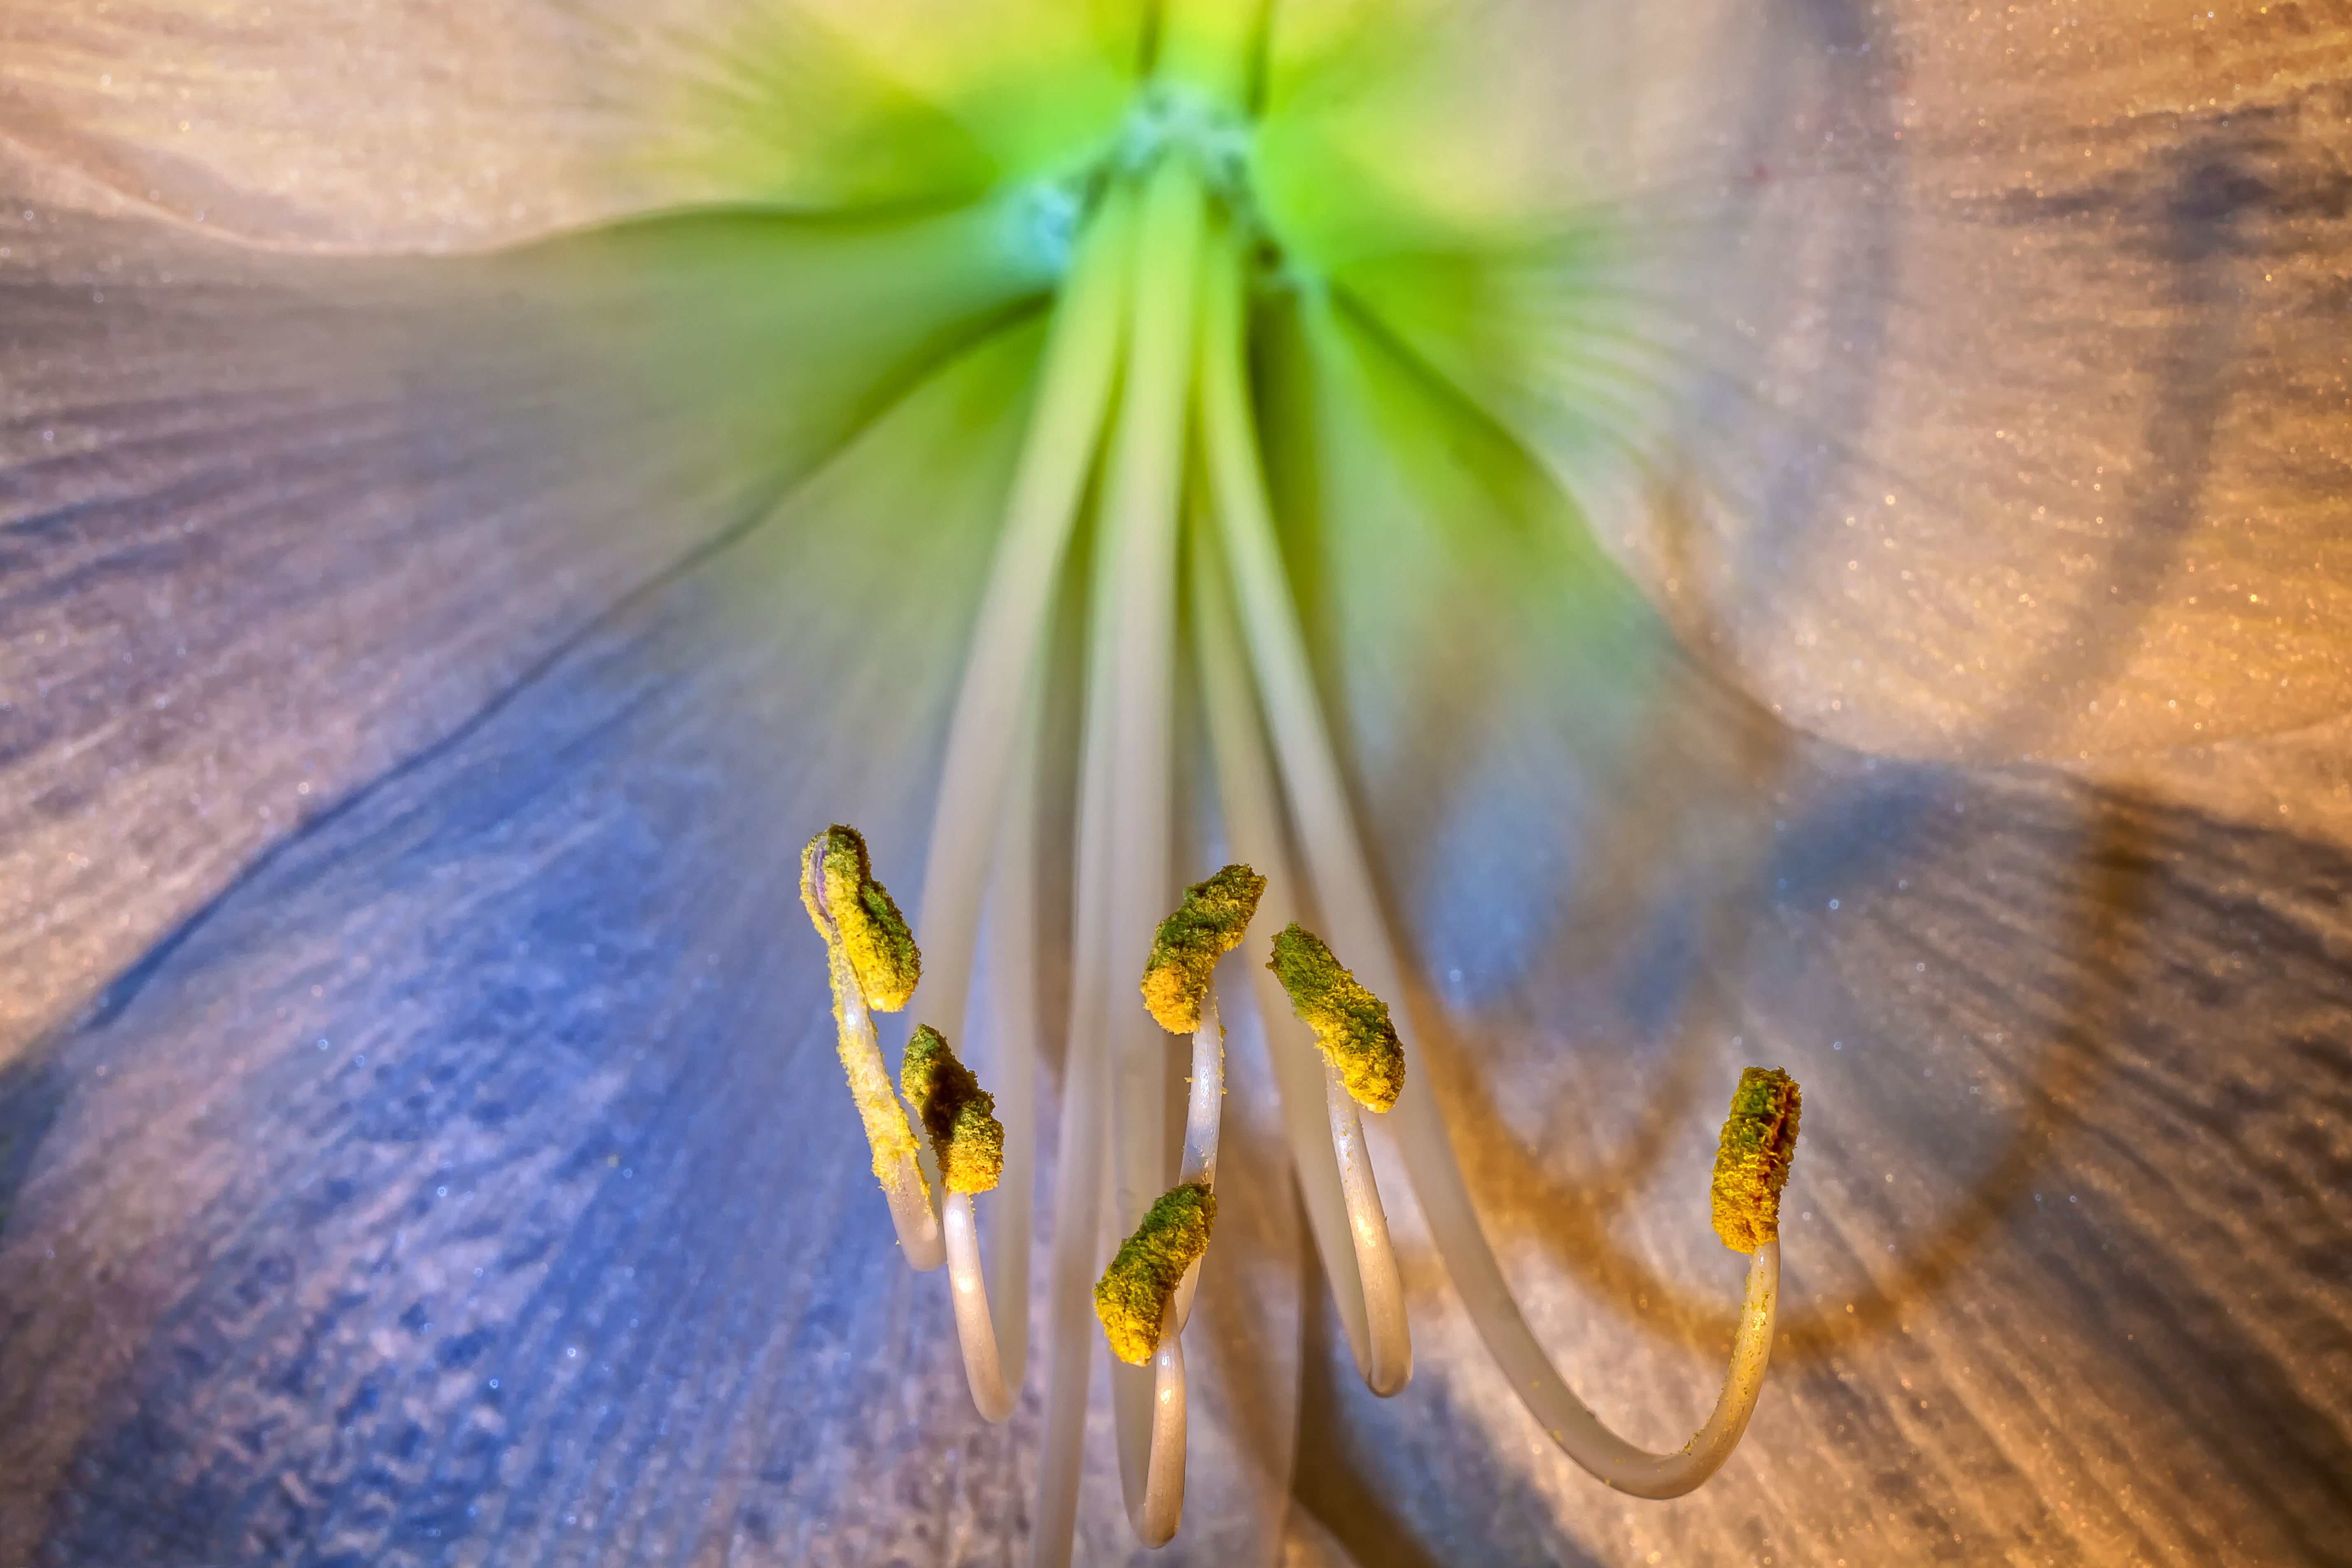
water, nature, blossom, plant, photography, sunlight, leaf, flower, petal, bloom, pollen, green, reflection, stamp, color, macro, botany, blue, yellow, close, flora, wildflower, close up, petals, eye, pistil, gorgeous, amaryllis, stamens, macro photography, inflorescence, flowering plant, bee pollen, amaryllis plant, plant stem, computer wallpaper, land plant